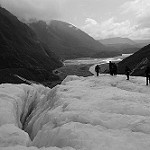
Label: B & W